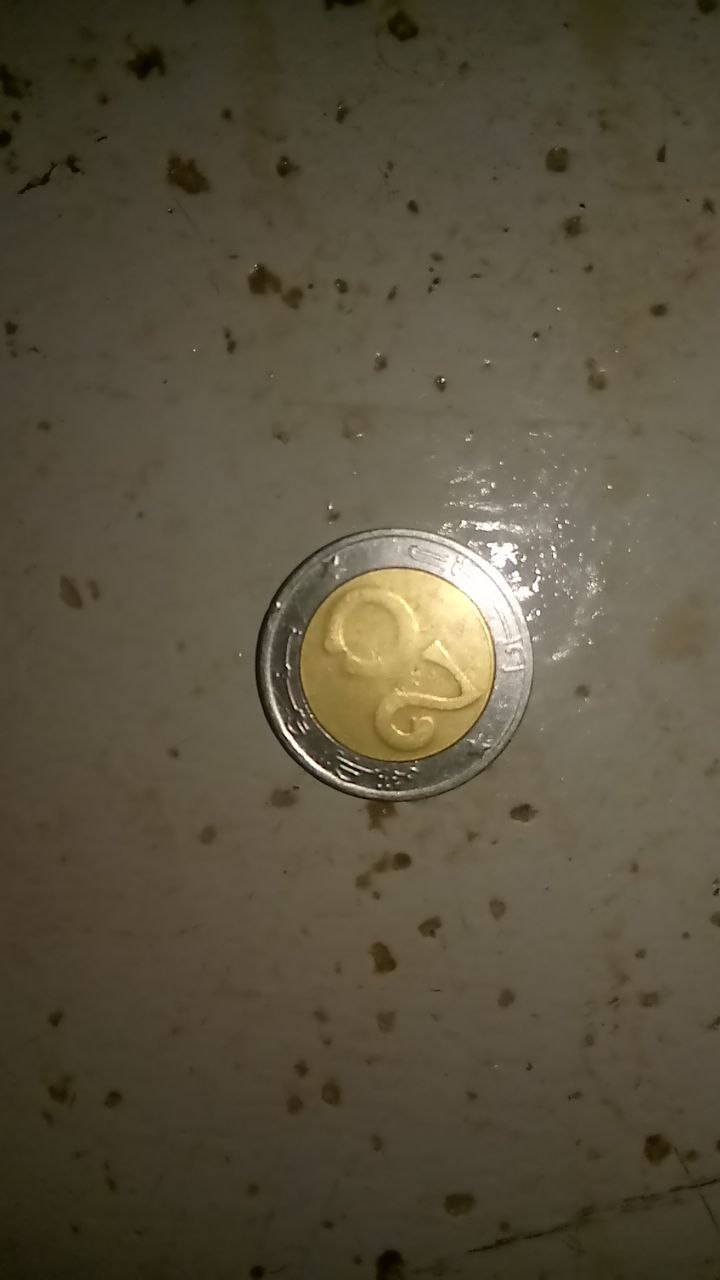
Denomination: 20DZDP